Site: brandenburg
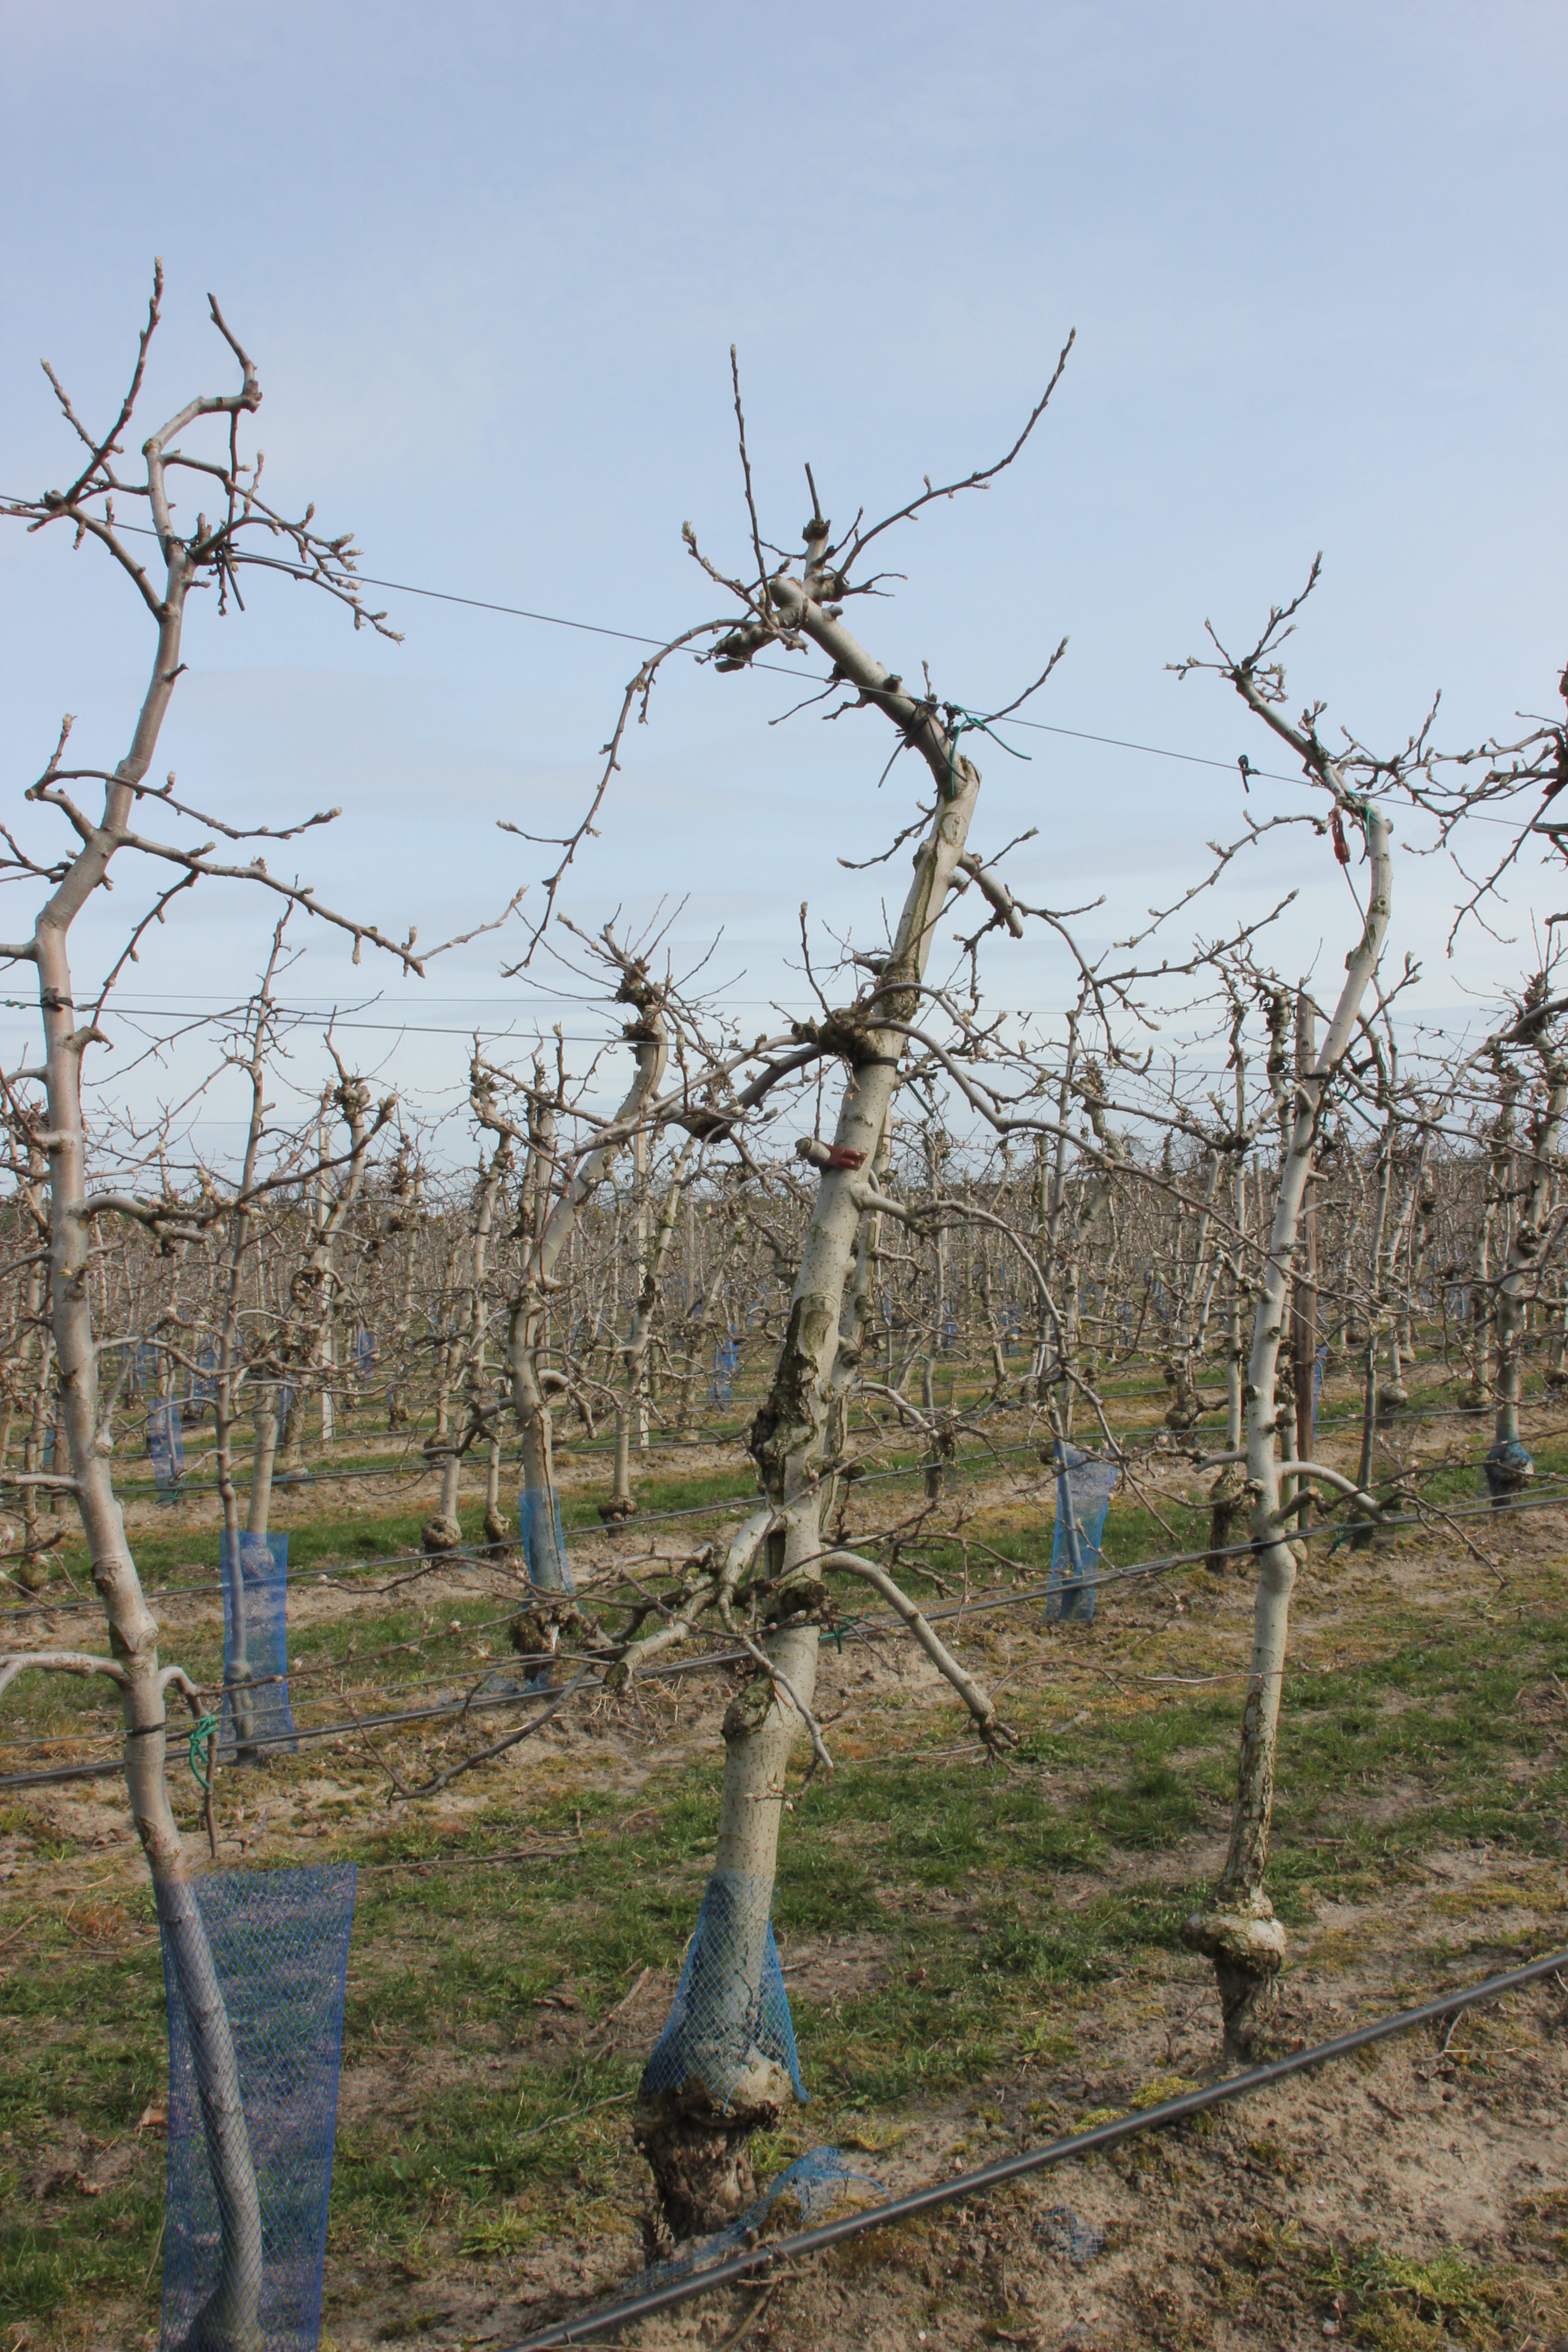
Growth stage (BBCH 54): Inflorescence emergence